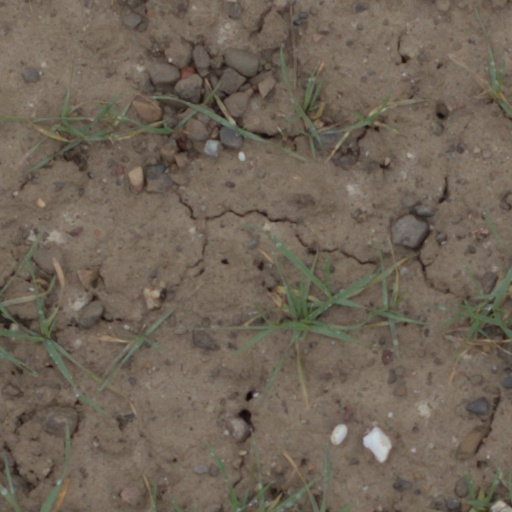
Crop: wheat